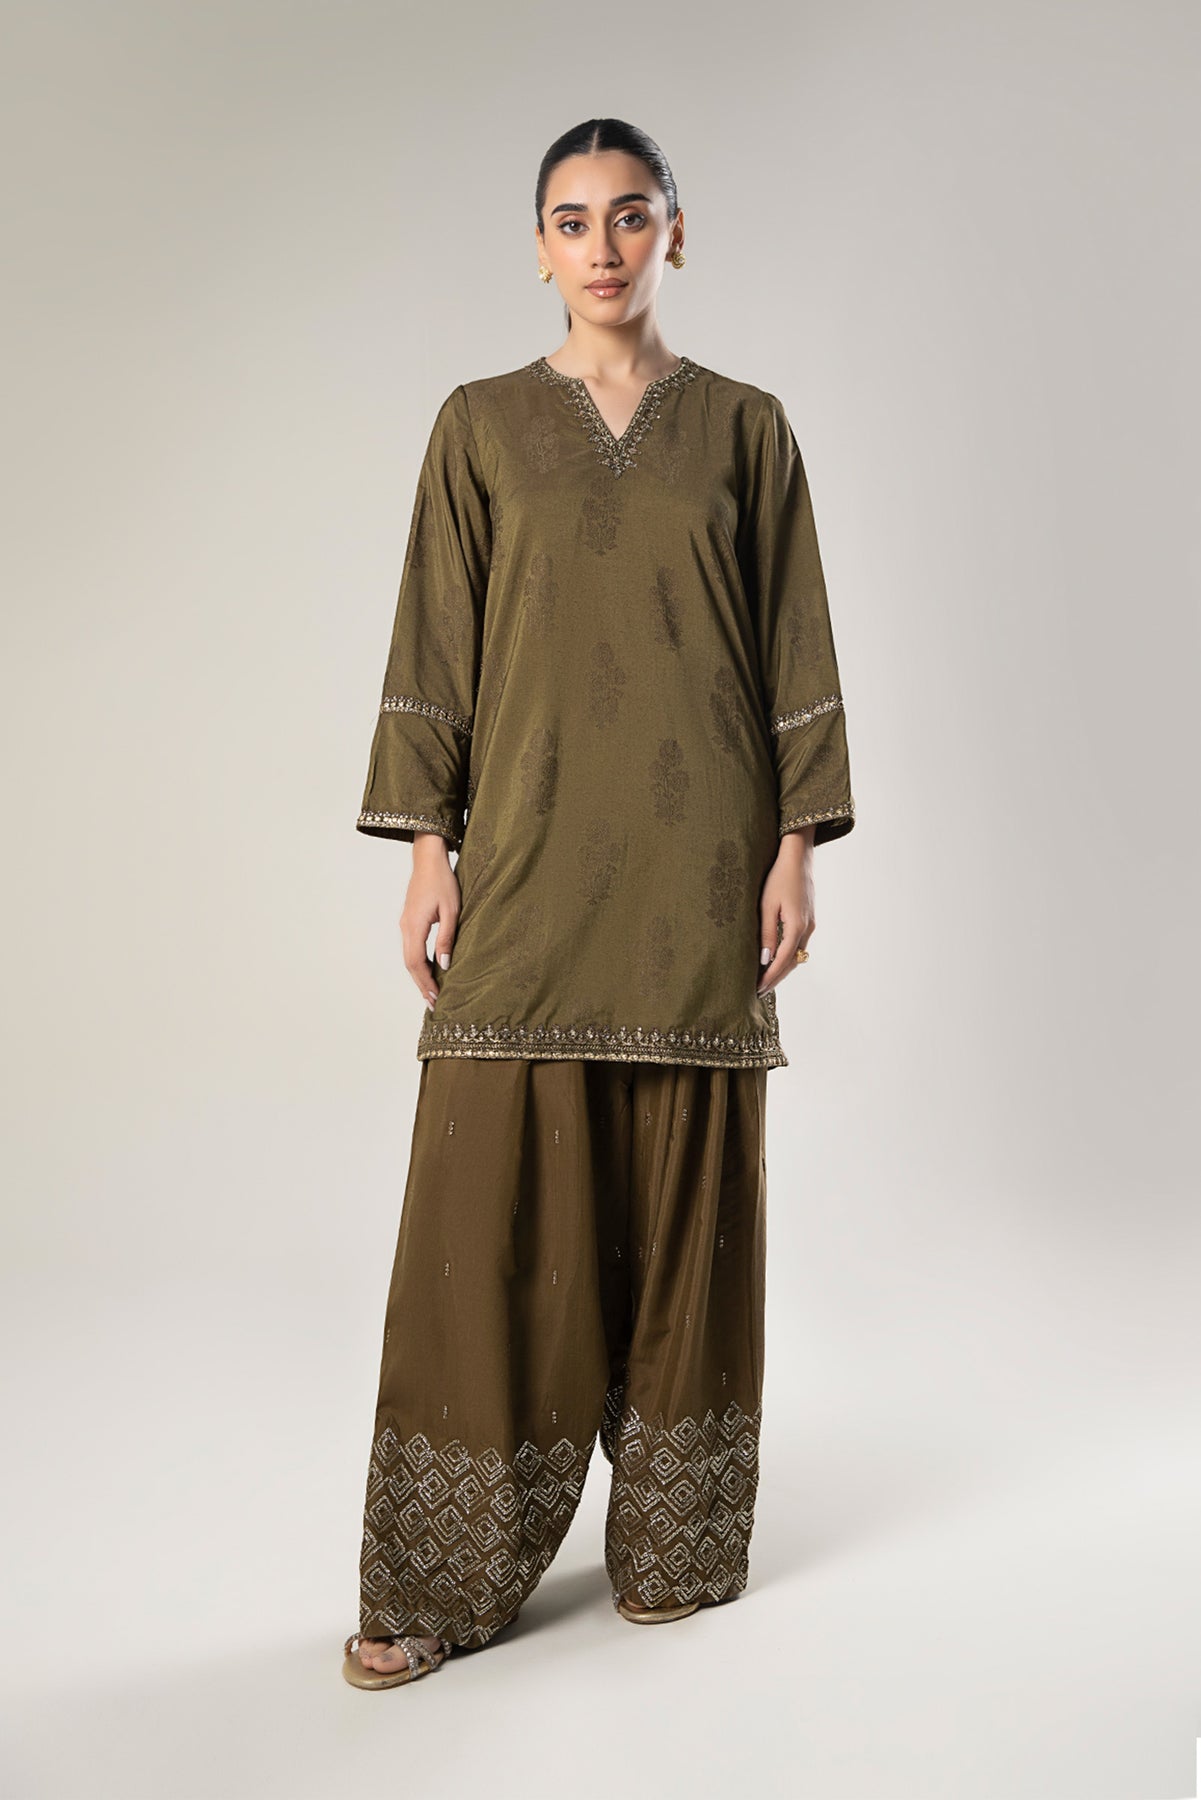
khaki embroidered cotton tunic